What Becomes of the Broken Hearted? (novel)

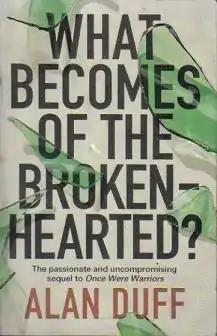
Cover of Vintage paperback, 1998

What Becomes of the Broken Hearted? is a 1996 novel by Alan Duff. It is the sequel to Duff's novel "Once Were Warriors" (1990), which was made into a film in 1994.